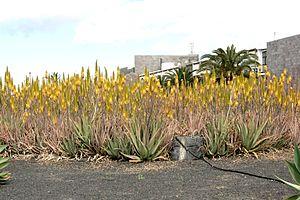
L'Aloe vera est une espèce d'aloès d'origine incertaine mais cultivée de longue date en région méditerranéenne, Afrique du Nord, aux îles Canaries et au Cap-Vert. Utilisé depuis l'Antiquité, l’Aloe vera a été adopté dans les médecines traditionnelles de nombreuses régions chaudes du monde, d'Europe, du Moyen-Orient et d'Afrique du Nord d'abord, puis d'Inde, de Chine et d'Asie essentiellement après le Xᵉ siècle et d'Amérique après le XVIIᵉ siècle. Actuellement, le gel d'aloès entre principalement dans la composition de cosmétiques ou de boissons.